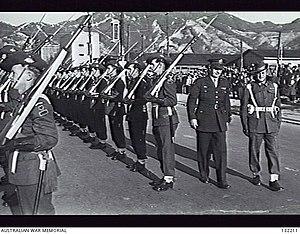
La Force d'occupation du Commonwealth britannique était le nom donné aux forces militaires communes australiennes, britanniques, indiennes et néo-zélandaises déployées sur le territoire du Japon occupé, du 21 février 1946 jusqu'à la fin de l'occupation en 1952. À son apogée, la BCOF comprenait environ 40 000 personnes, soit environ 25 % du total des forces d’occupation alliées au Japon.
Robert Lawrence Eichelberger est un officier général dans l'United States Army qui commandait la 8ᵉ armée dans la Guerre du Pacifique lors de la Seconde Guerre mondiale.